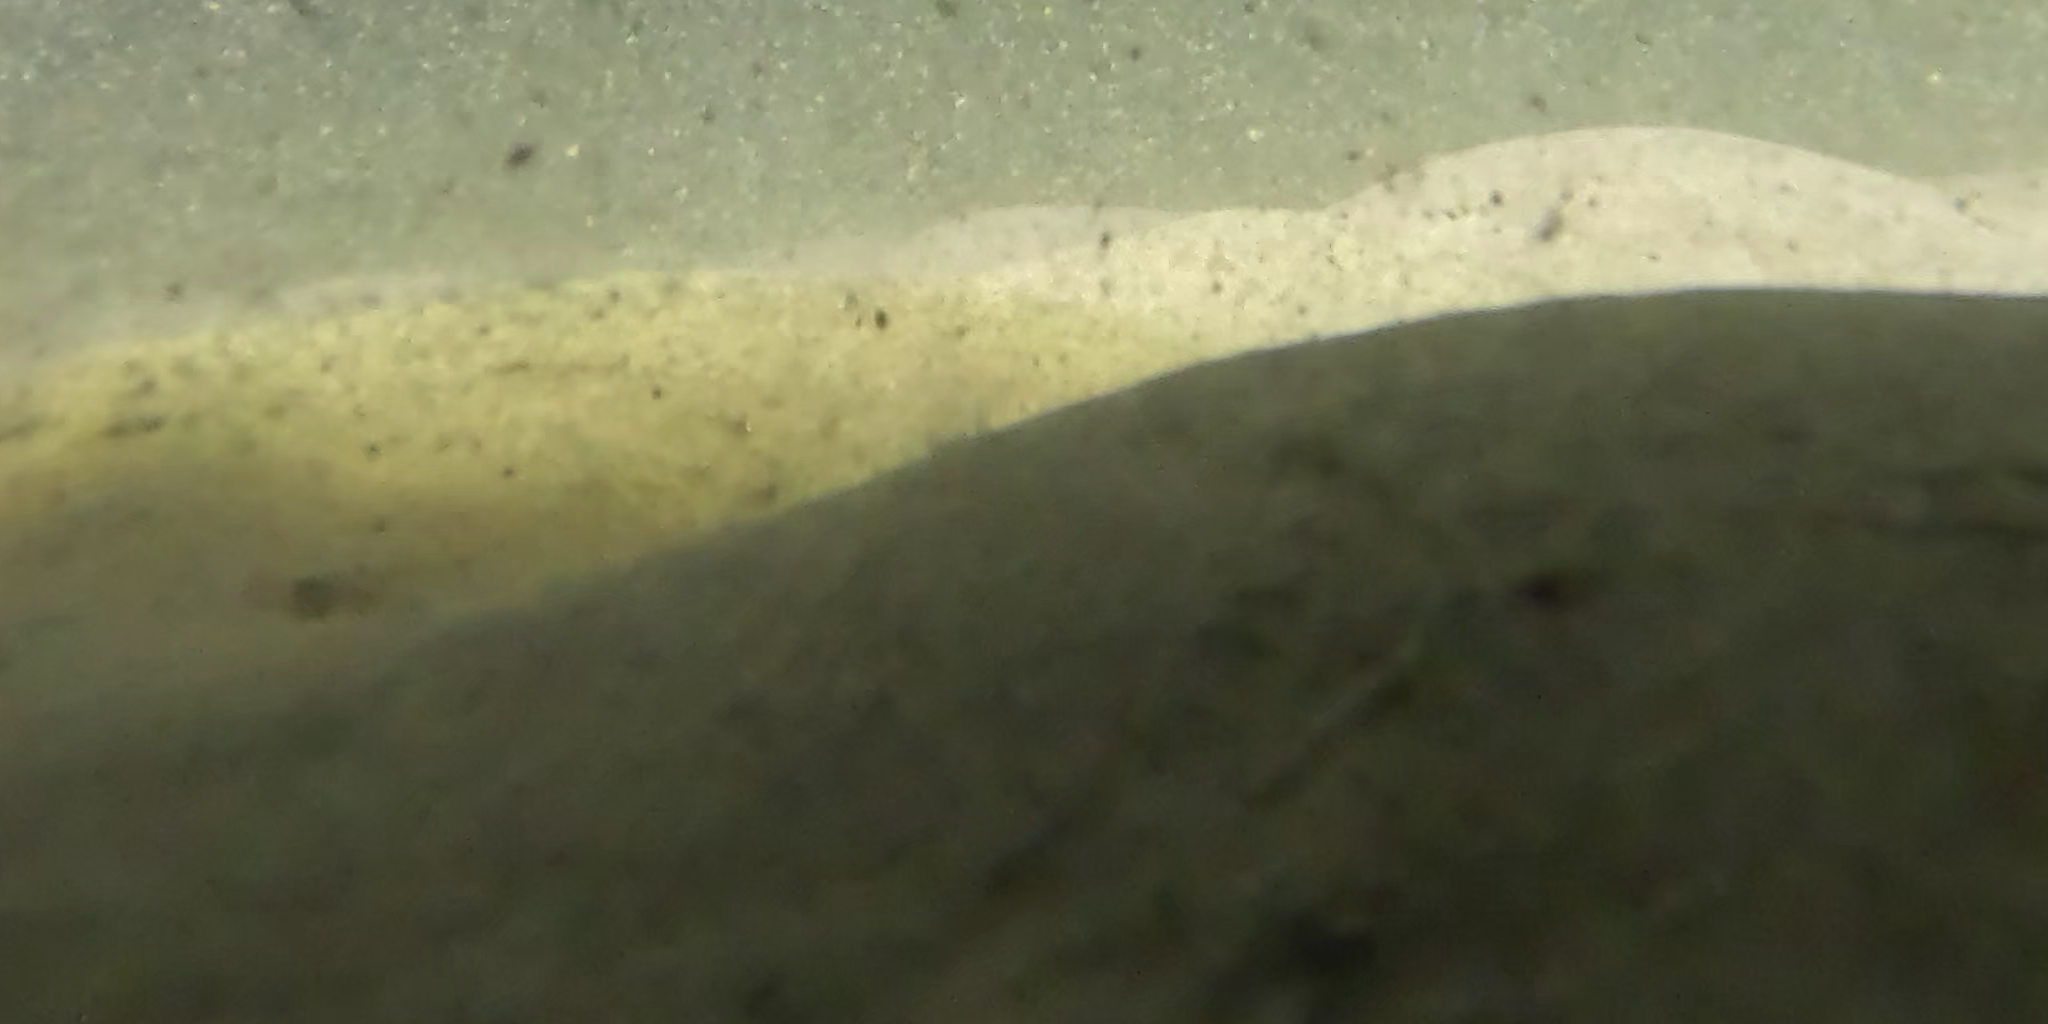
Seabed habitat: sand